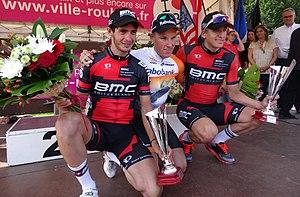
Reportage réalisé le dimanche 1er juin à l'occasion de l'arrivée du Paris-Roubaix espoirs 2014 au vélodrome André-Pétrieux à Roubaix, Nord, Nord-Pas-de-Calais, France.
Tyler Williams est un coureur cycliste américain, né le 17 novembre 1994 à Bakersfield, en Californie, membre de l'équipe Legion of Los Angeles.